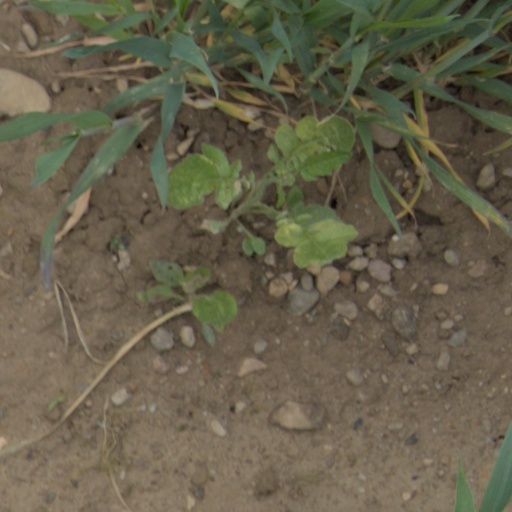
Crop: wheat